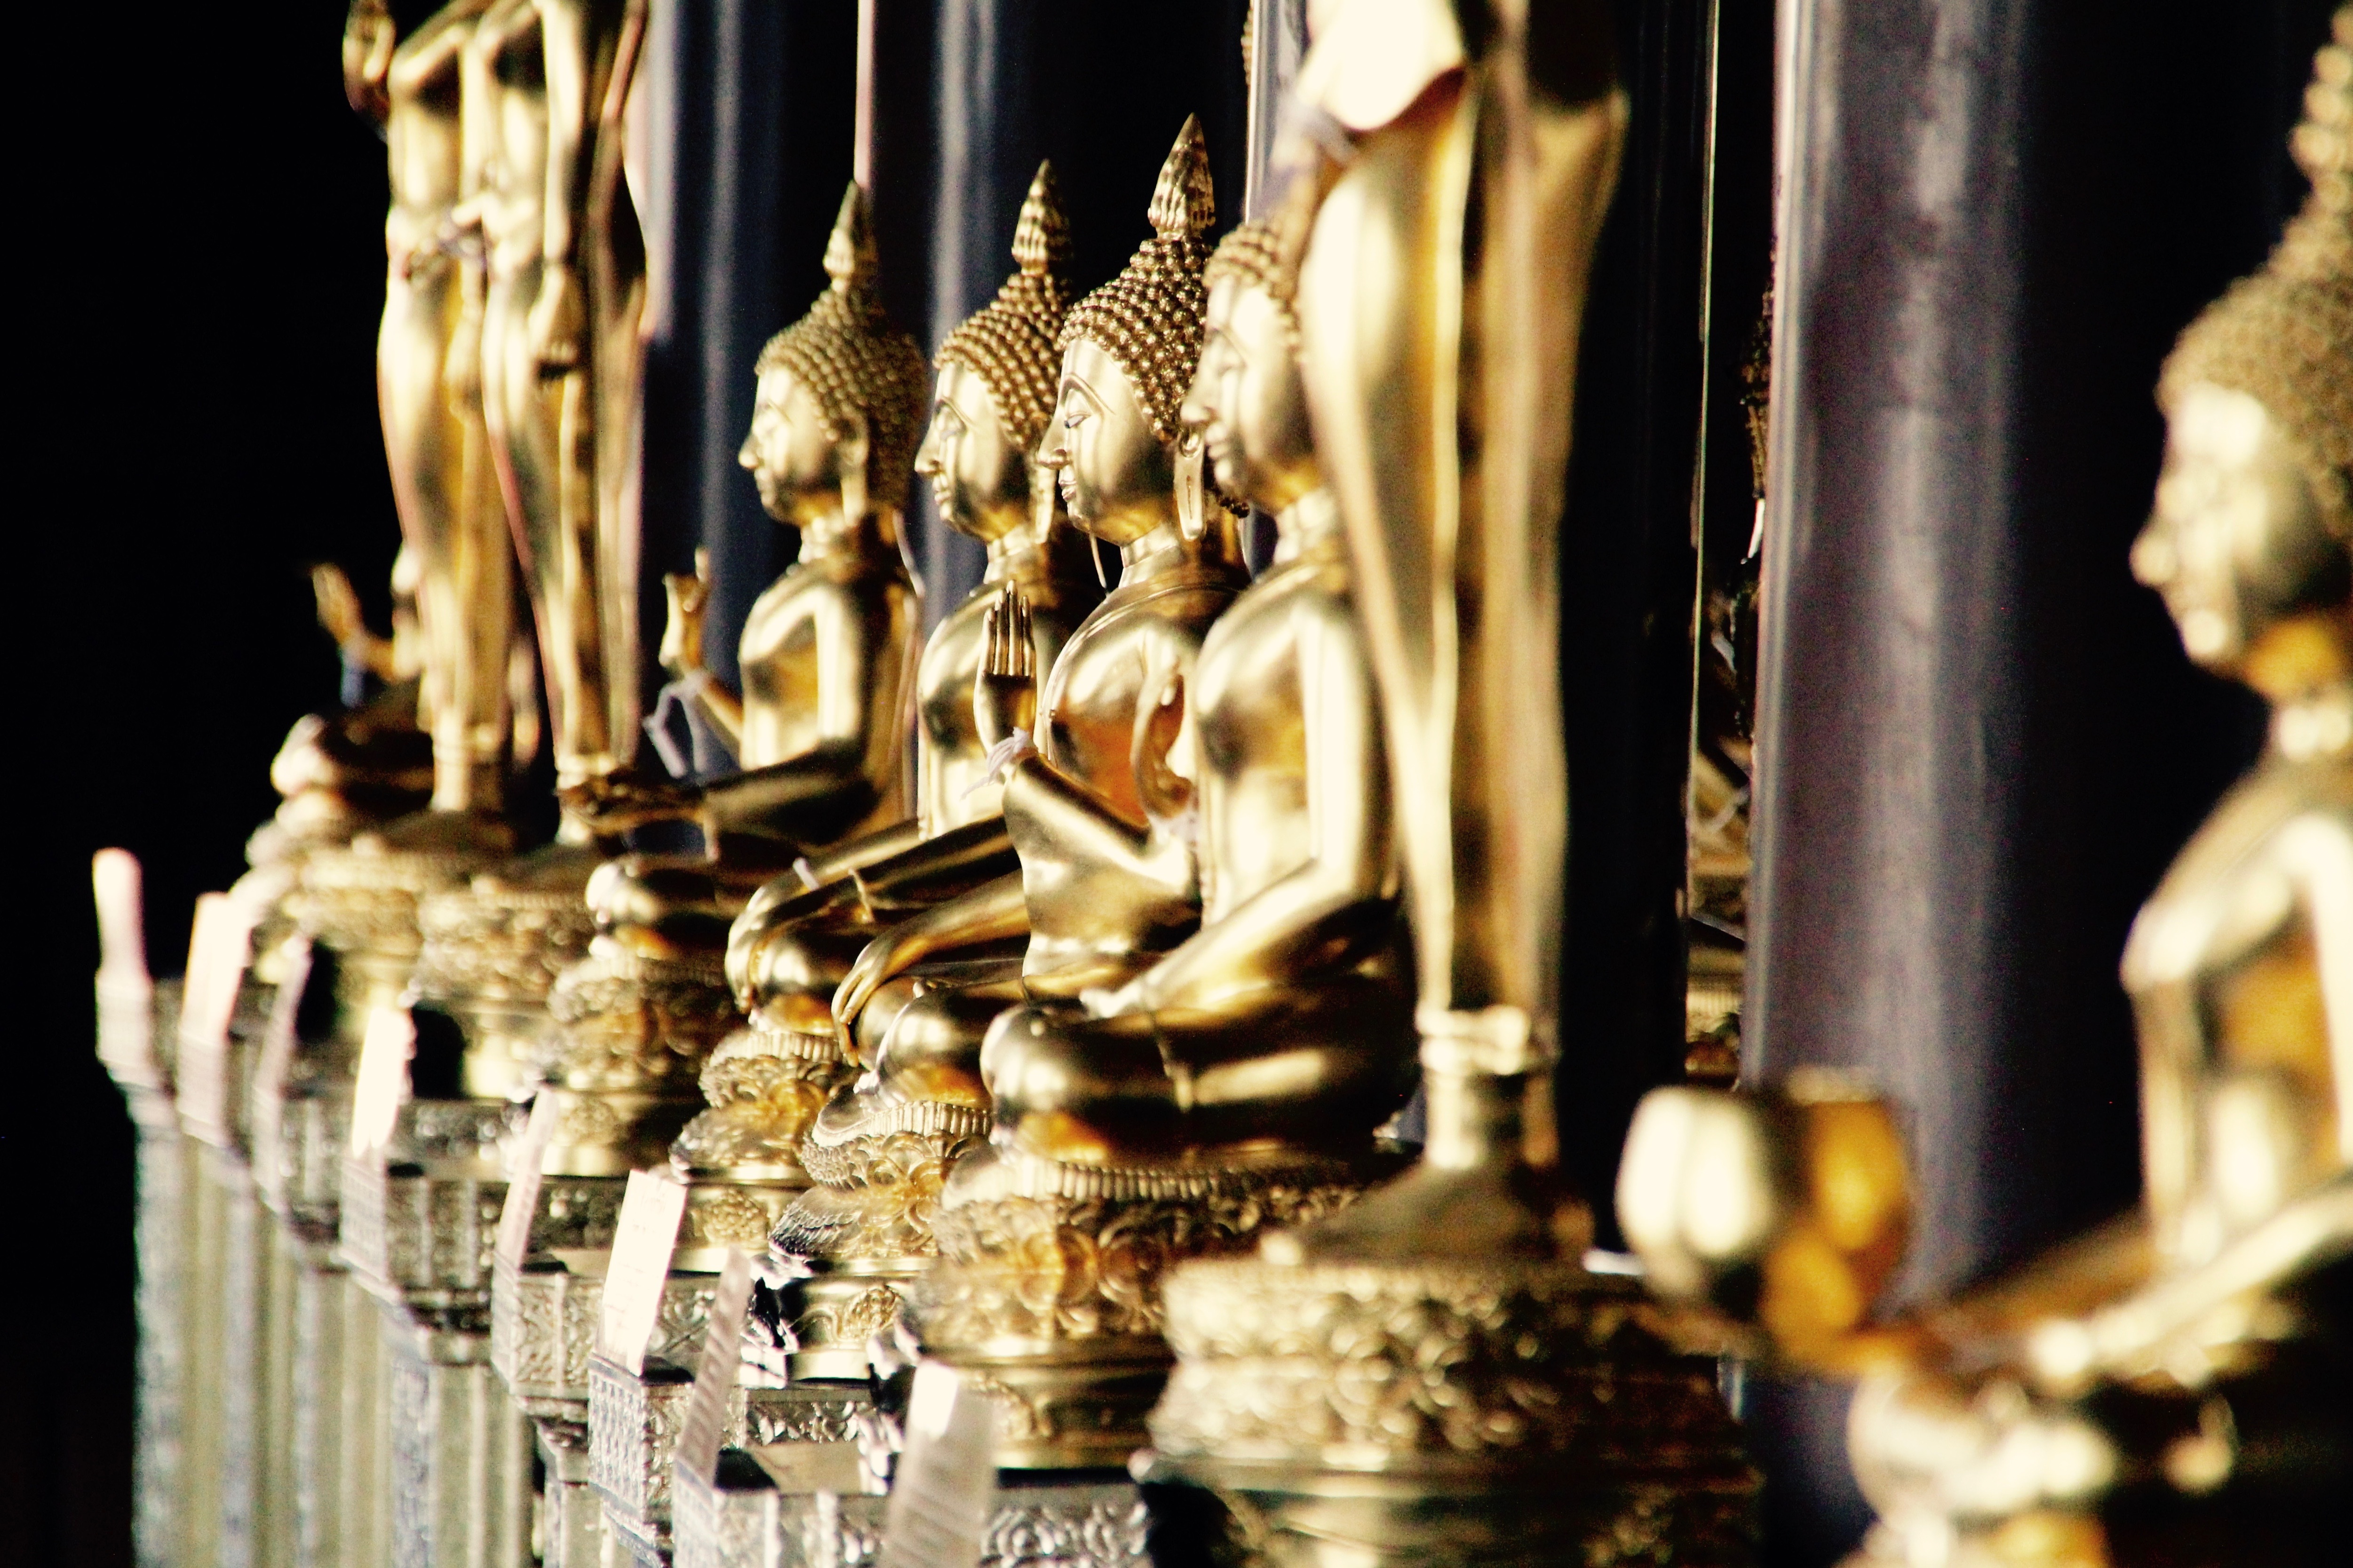
palace, old, statue, buddhist, buddhism, religion, asia, thailand, figure, meditation, gold, temple, altar, faith, chess, shrine, buddha, bangkok, wat, southeast, thai buddha, ancient history